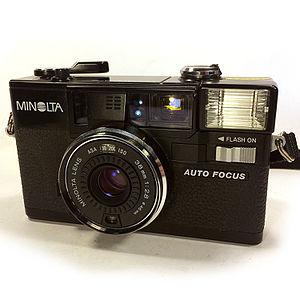
Hi-Matic était le nom d'une série d'appareils photographiques 35 mm fabriquée par Minolta. Le premier Hi-Matic date de 1962, il a été le premier appareil photo Minolta à posséder un réglage automatique de l'exposition et a eu son moment de gloire quand une version a été utilisée dans l'espace par John Glenn en 1962.